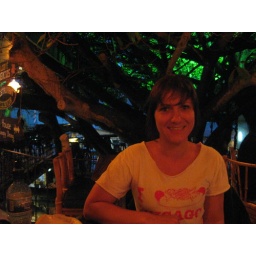
tree house in monteverde